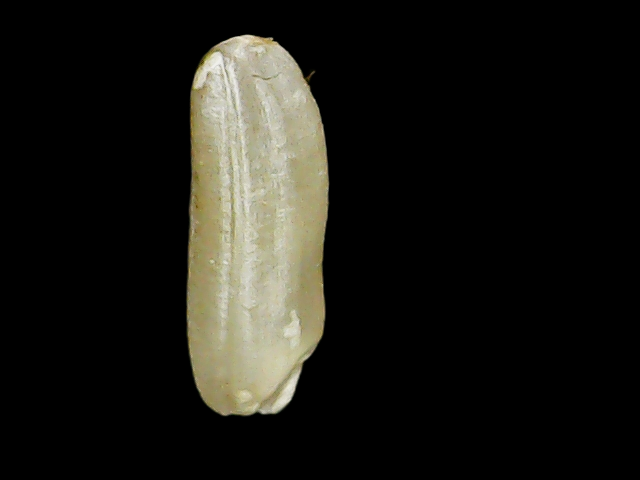
Rice variety: Binadhan16